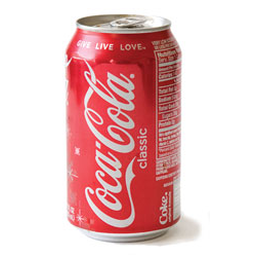
Label: cans